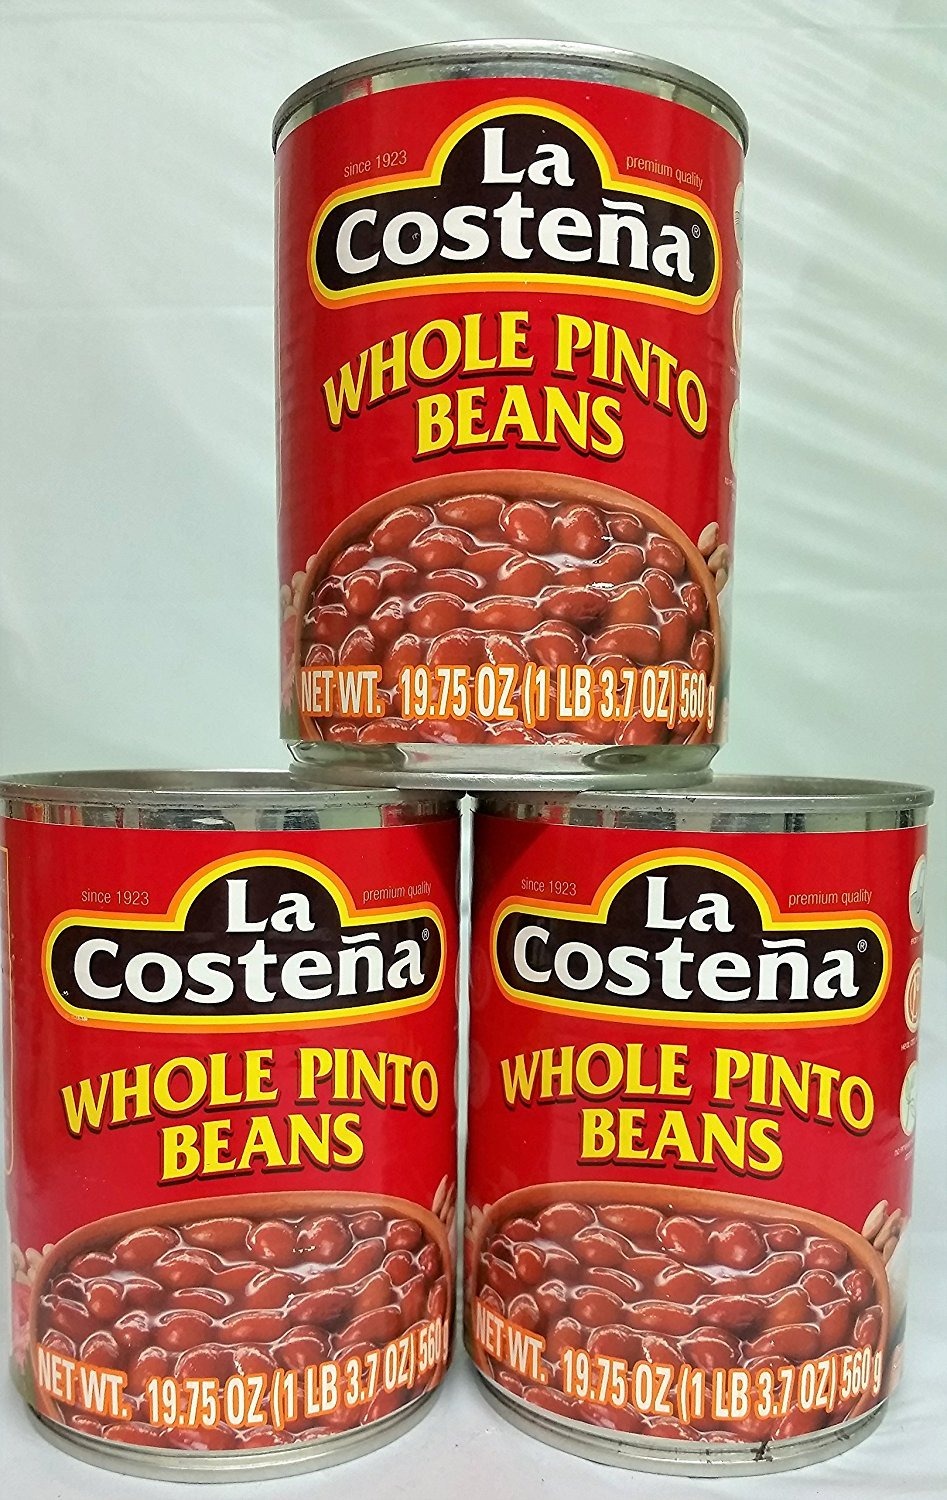
Item Name: La Costena Bean Pinto Whole
Value: 118.5
Unit: Fl Oz

Price: 3.15